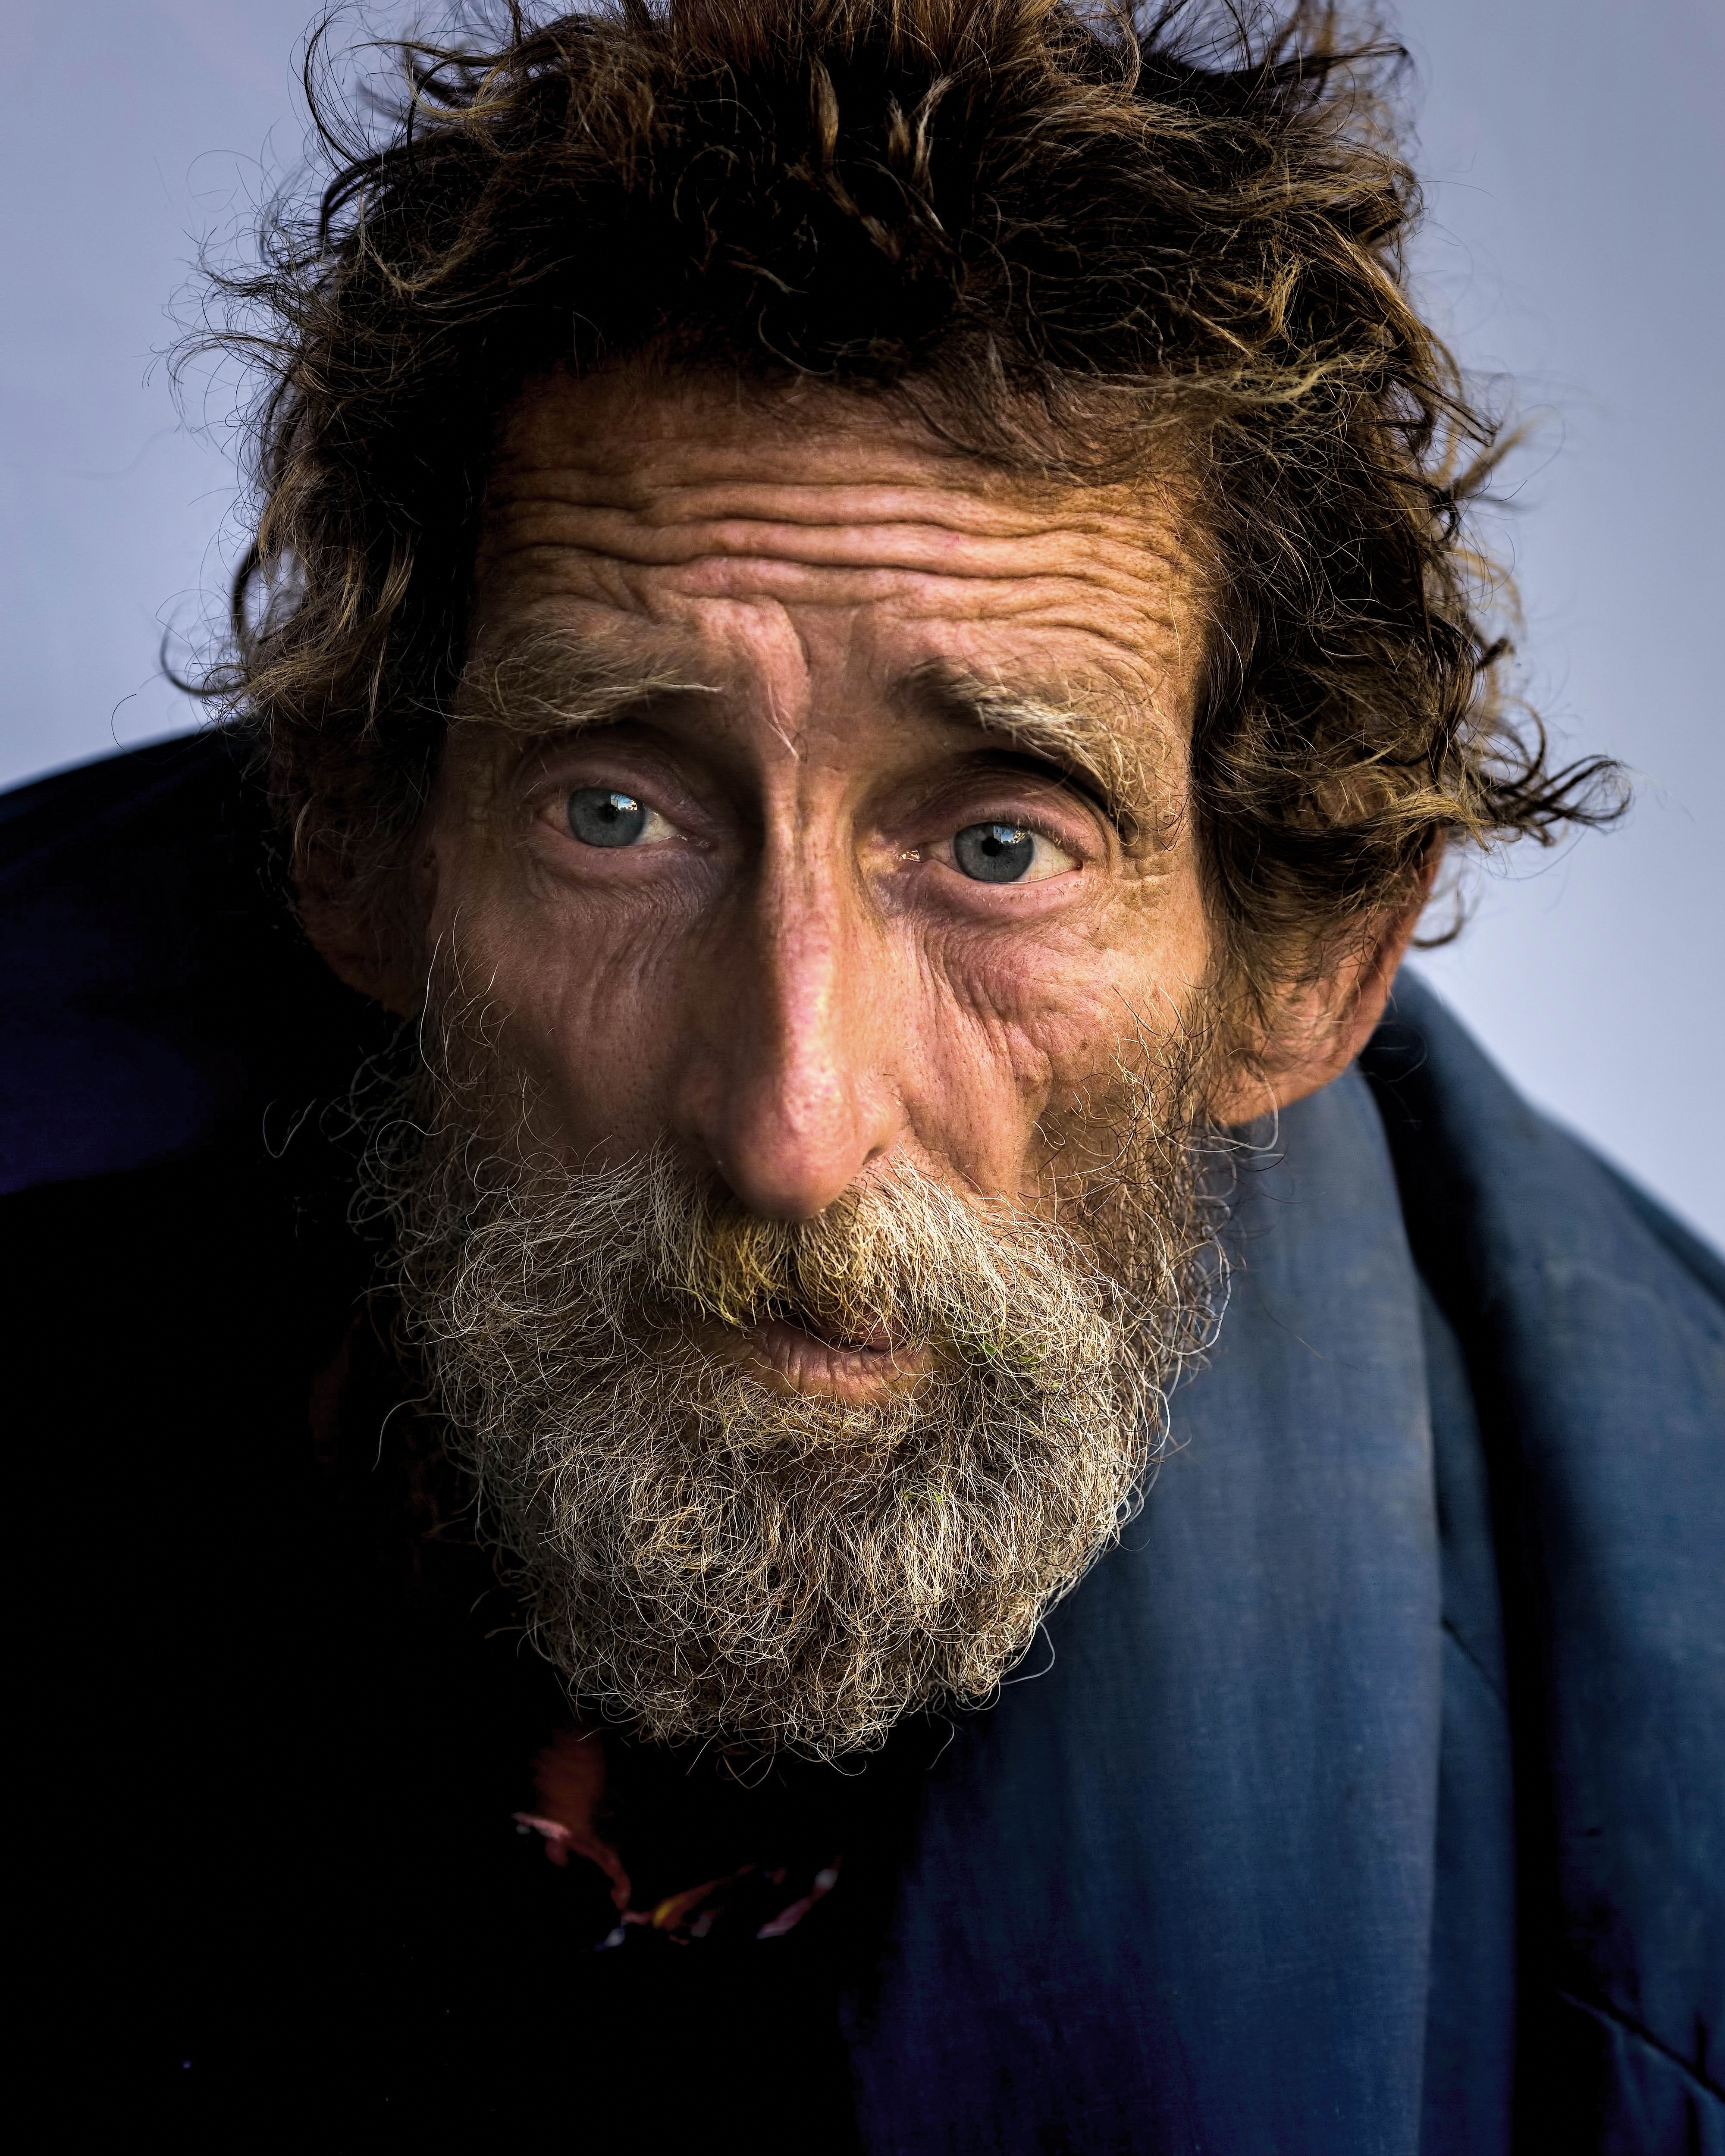
Gender: men